Eggnog

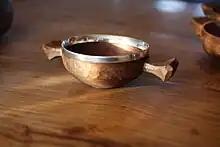
Alcoholic drinks were originally served in wooden cups called "noggins".

"While culinary historians debate its exact lineage, most agree eggnog originated from the early medieval" British drink called posset, which was made with hot milk that was curdled with wine or ale and flavored with spices. In the Middle Ages, posset was used as a cold and flu remedy. Posset was popular from medieval times to the 19th century. Eggs were added to some posset recipes; according to "Time" magazine, by the "13th century, monks were known to drink a posset with eggs and figs." A 17th century recipe for "My Lord of Carlisle's Sack-Posset" uses a heated mixture of cream, whole cinnamon, mace, nutmeg, eighteen egg yolks, eight egg whites, and one pint of Sack wine (a fortified white wine related to sherry). At the end, sugar, ambergris and animal musk are stirred in. Posset was traditionally served in two-handled pots. The aristocracy had costly posset pots made from silver.